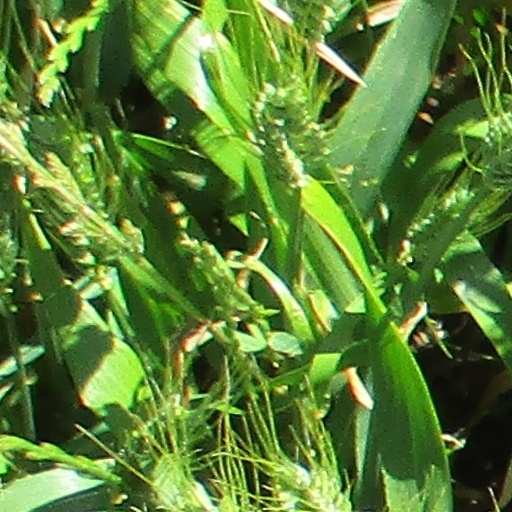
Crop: wheat